Renewable energy in Colombia

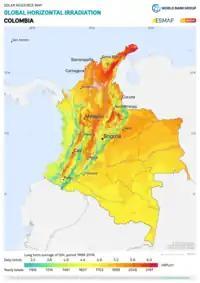
Solar potential of Colombia

Colombia has significant solar power resources because of its location in the equatorial zone, but the country sits in a complex region of the Andes where climatic conditions vary. The daily average radiation is 4.5 kWh/m2, and the area with the best solar resource is the Guajira Peninsula, with 6 kWh/m2 of radiation.